Prelamin-A/C

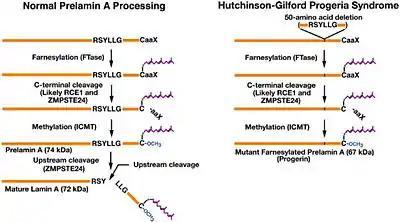
Biogenesis of lamin A in normal cells and the failure to generate mature lamin A in Hutchinson–Gilford progeria syndrome.

In the setting of ZMPSTE24 deficiency, the final step of lamin processing does not occur, resulting in an accumulation of farnesyl-prelamin A. In Hutchinson–Gilford progeria syndrome, a 50-amino acid deletion in prelamin A (amino acids 607–656) removes the site for the second endoproteolytic cleavage. Consequently, no mature lamin A is formed, and a farnesylated mutant prelamin A (progerin) accumulates in cells. The nuclear lamina consist of a two-dimensional matrix of proteins located next to the inner nuclear membrane. The lamin family of proteins make up the matrix and are highly conserved in evolution. During mitosis, the lamina matrix is reversibly disassembled as the lamin proteins are phosphorylated. Lamin proteins are thought to be involved in nuclear stability, chromatin structure and gene expression. Vertebrate lamins consist of two types, A and B. Through alternate splicing, this gene encodes three type A lamin isoforms.